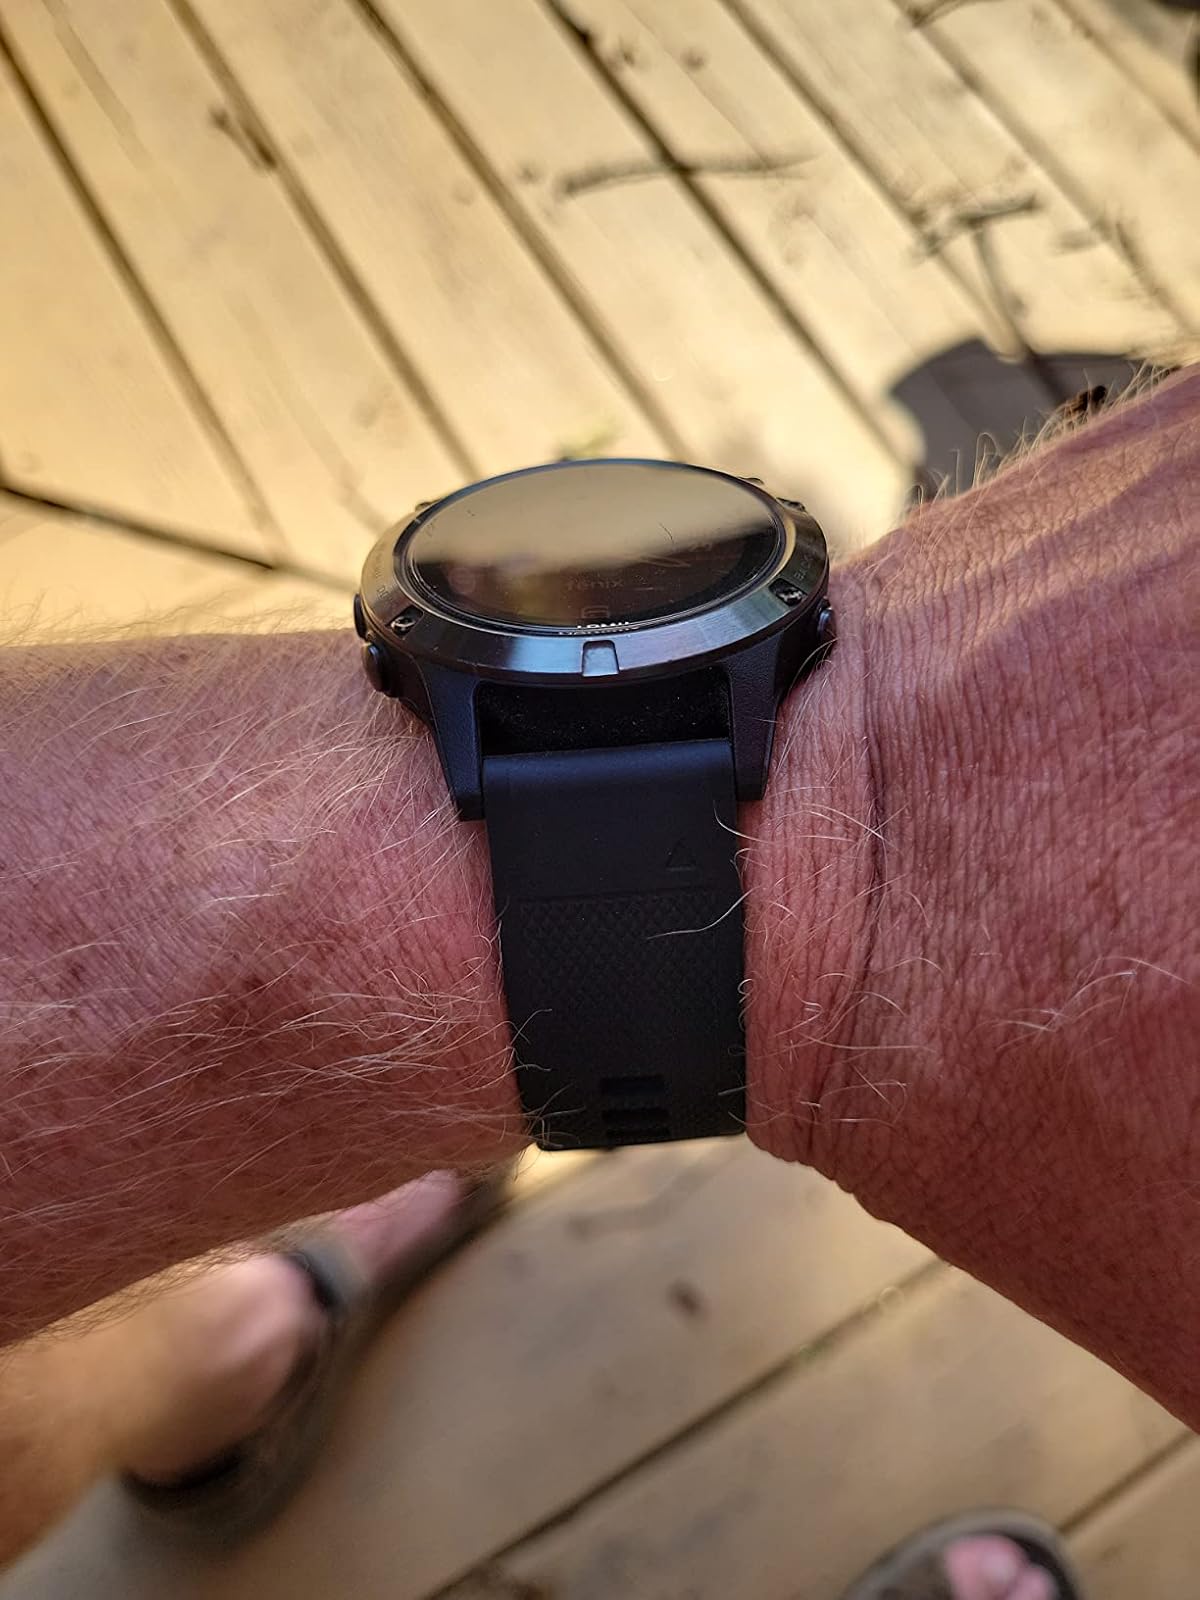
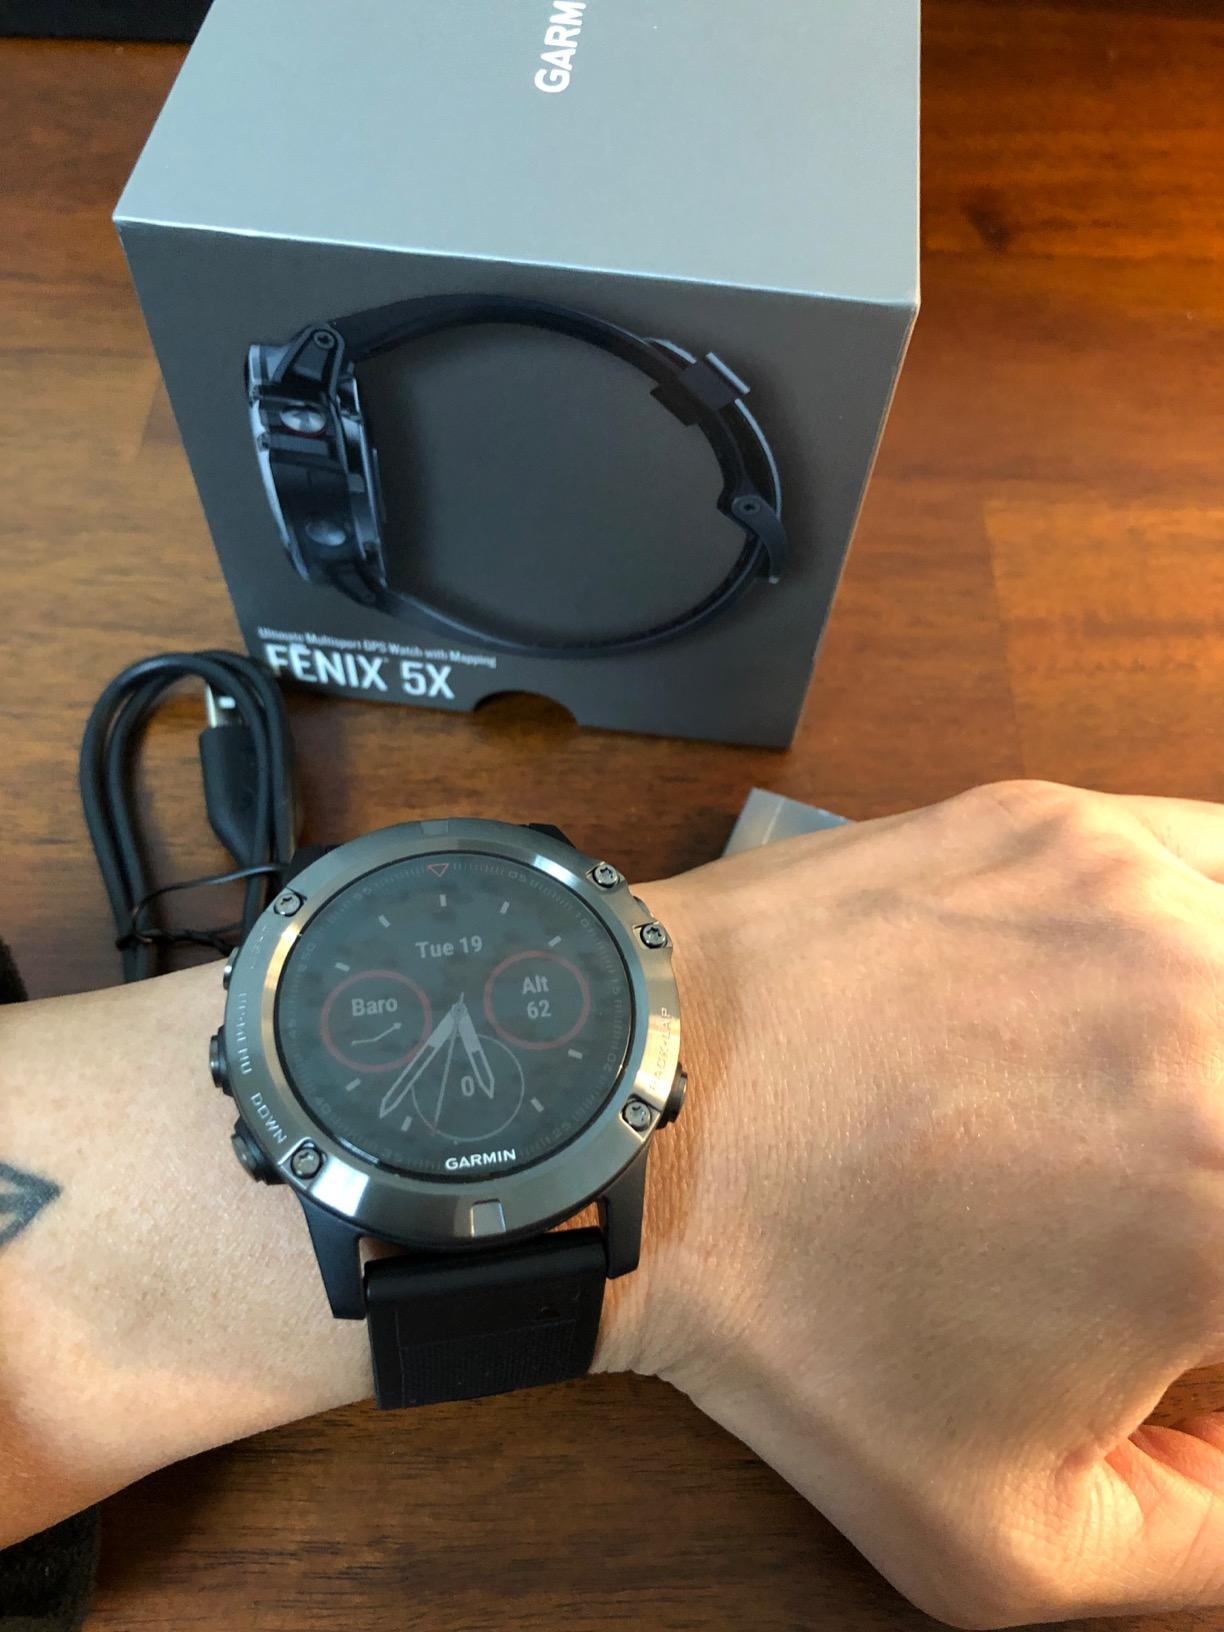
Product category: smartwatch
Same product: no